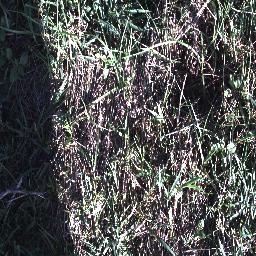
Label: negative